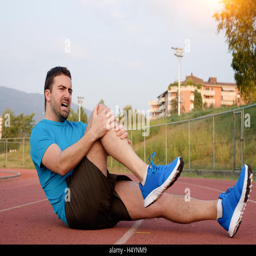
runner with injured knee on the track